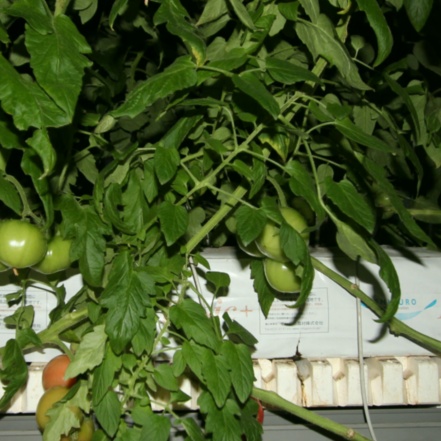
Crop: tomato